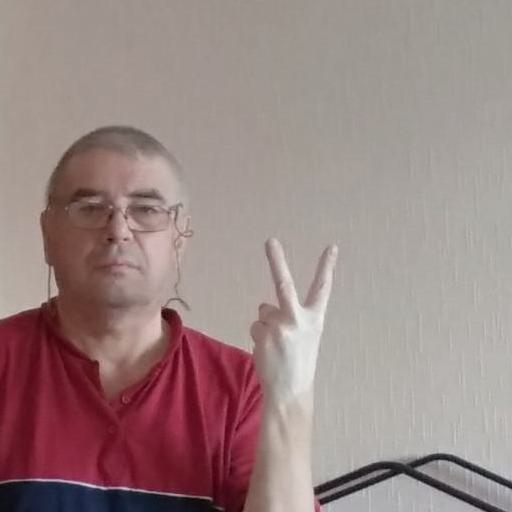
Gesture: peace_inverted